Henry II of Castile

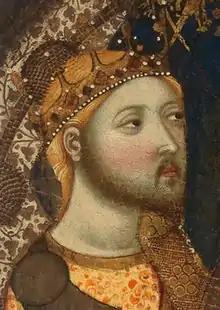
Depiction of Henry by Jaume Serra ( 1375)

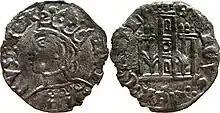
Coins minted by Henry II.

Henry II (13 January 1334 – 29 May 1379), called Henry of Trastámara or the Fratricidal ("el Fratricida"), was the first King of Castile and León from the House of Trastámara. He became king in 1369 by defeating his half-brother Peter the Cruel, after numerous rebellions and battles. As king he was involved in the Fernandine Wars and the Hundred Years' War.